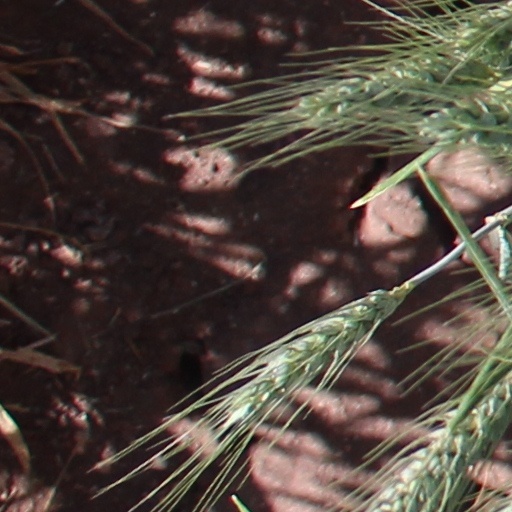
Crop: wheat